Sakalava people

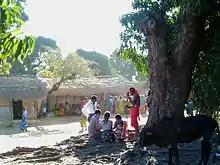
Tromba gathering in Madagascar.

Christianity (followed by about 35% of Sakalava) arrived among the Sakalava with European traders. In early 19th century, the Sakalava sought military support from European colonial powers in order to contain the reach of the Merina kingdom. The French, led by Captain Passot, arrived in Sakalava ports with Jesuit and other Catholic Christian missionaries. The island town of Nosy Be became their mission post, and by early 20th century numerous Catholic churches had been built in the Sakalava regions. Protestant missionaries have attempted to convert the Sakalava, but the animosity of Muslim Sakalava royalty towards the Protestant Merina nobility and the refusal of Sakalava to abandon their traditional practices (particularly royal spirit worship and "Tromba") has ensured a low rate of conversion.